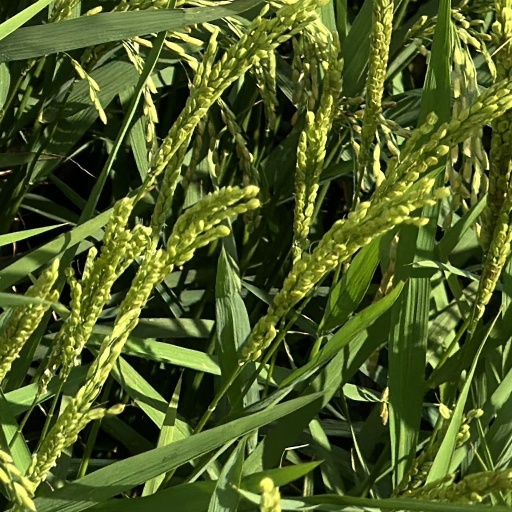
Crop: rice